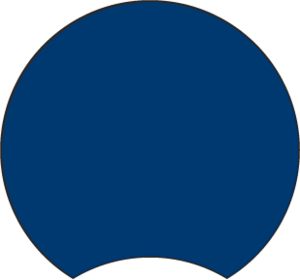
La construction en bois massif empilé est un système constructif en bois, faisant usage de troncs, rondins ou madriers de bois massifs. Ce système constructif emploie des grumes écorcées et ajustées les unes aux autres, dont le diamètre fait généralement entre 25 et 35 cm. C'est selon Eugène Viollet-le-Duc, avec la charpente l'autre manière principale de construire en bois. On peut distinguer plusieurs manières de construire traditionnelles principales :